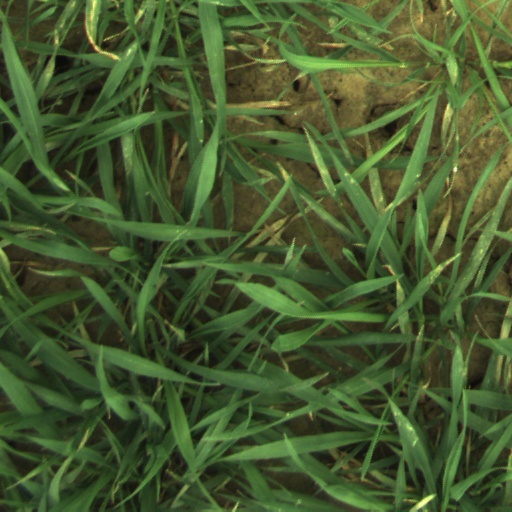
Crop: wheat